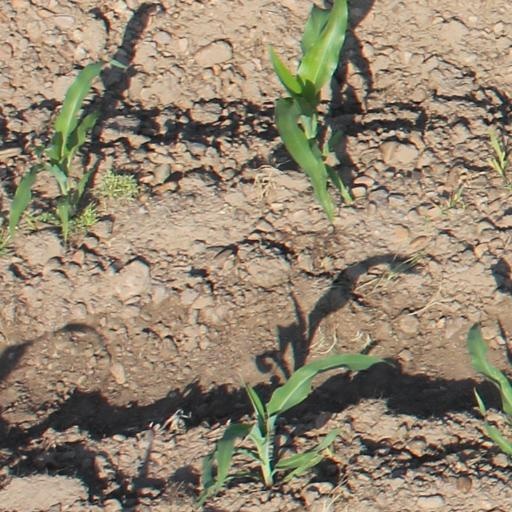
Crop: maize; corn